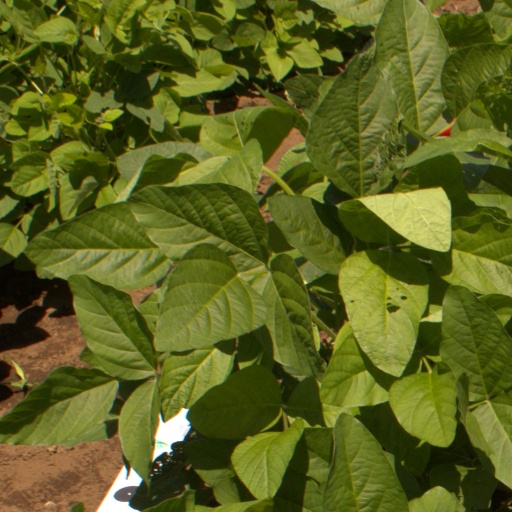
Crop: soybean